Rancho de los Palos Verdes

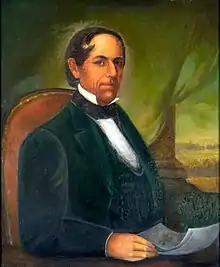
Manuel Domínguez, a signer of the Californian Constitution and owner of Rancho San Pedro, which included all of Palos Verdes.

The grant was originally a part of Manuel Dominguez's Rancho San Pedro Spanish land grant. Around 1810 Manuel Guttierez, executor of Dominguez's will and de facto owner of his rancho, granted permission to then 17-year-old Jose Dolores Sepulveda to herd livestock in the southwestern reaches of the Rancho San Pedro. This eventually became the basis for the Sepulveda family's contested claim to the Rancho de los Palos Verdes. Dolores had trouble getting his land title cleared, so he took a trip to Monterey to get the matter definitely settled and, on his return trip, he was killed in the Chumash revolt at Mission La Purísima Concepción in 1824. In 1834, a judicial decree was made by Governor Jose Figueroa which was intended to settle the dispute between the Dominquez and Sepulveda families.